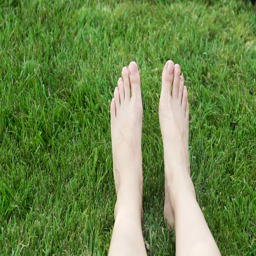
female legs on the green grass in the park